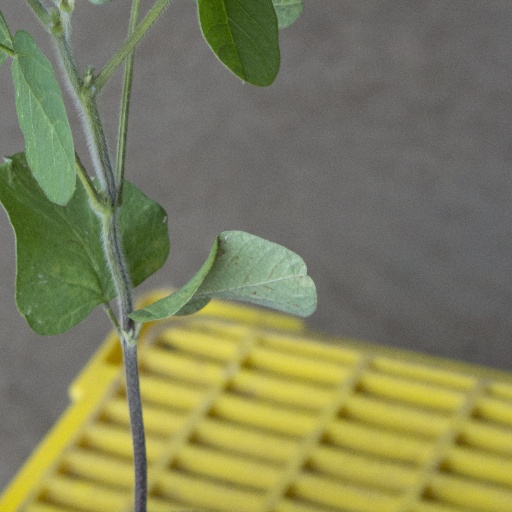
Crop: soybean